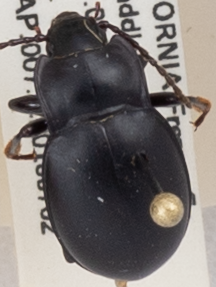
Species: Metrius contractus
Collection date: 2018-07-02
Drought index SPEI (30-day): -0.884
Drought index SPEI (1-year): -0.32
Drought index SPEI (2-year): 0.8